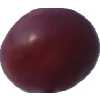
Label: pink_grape